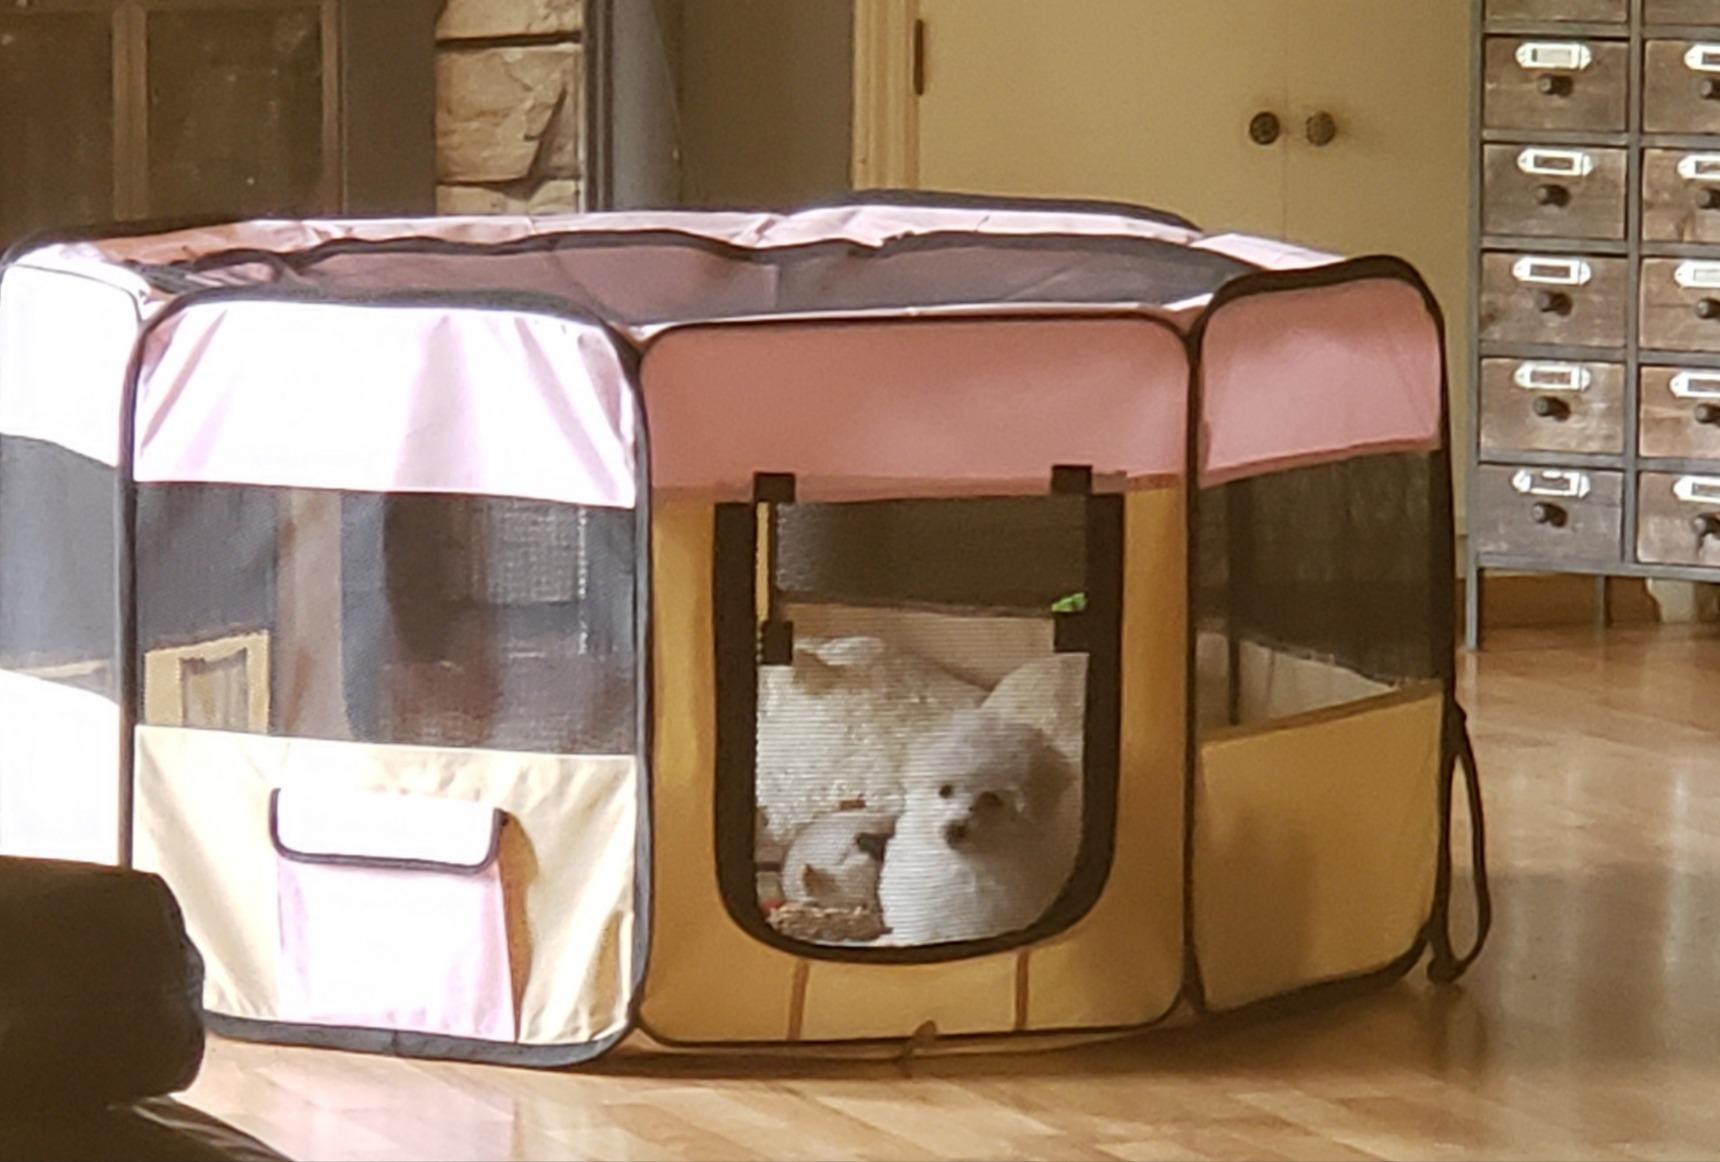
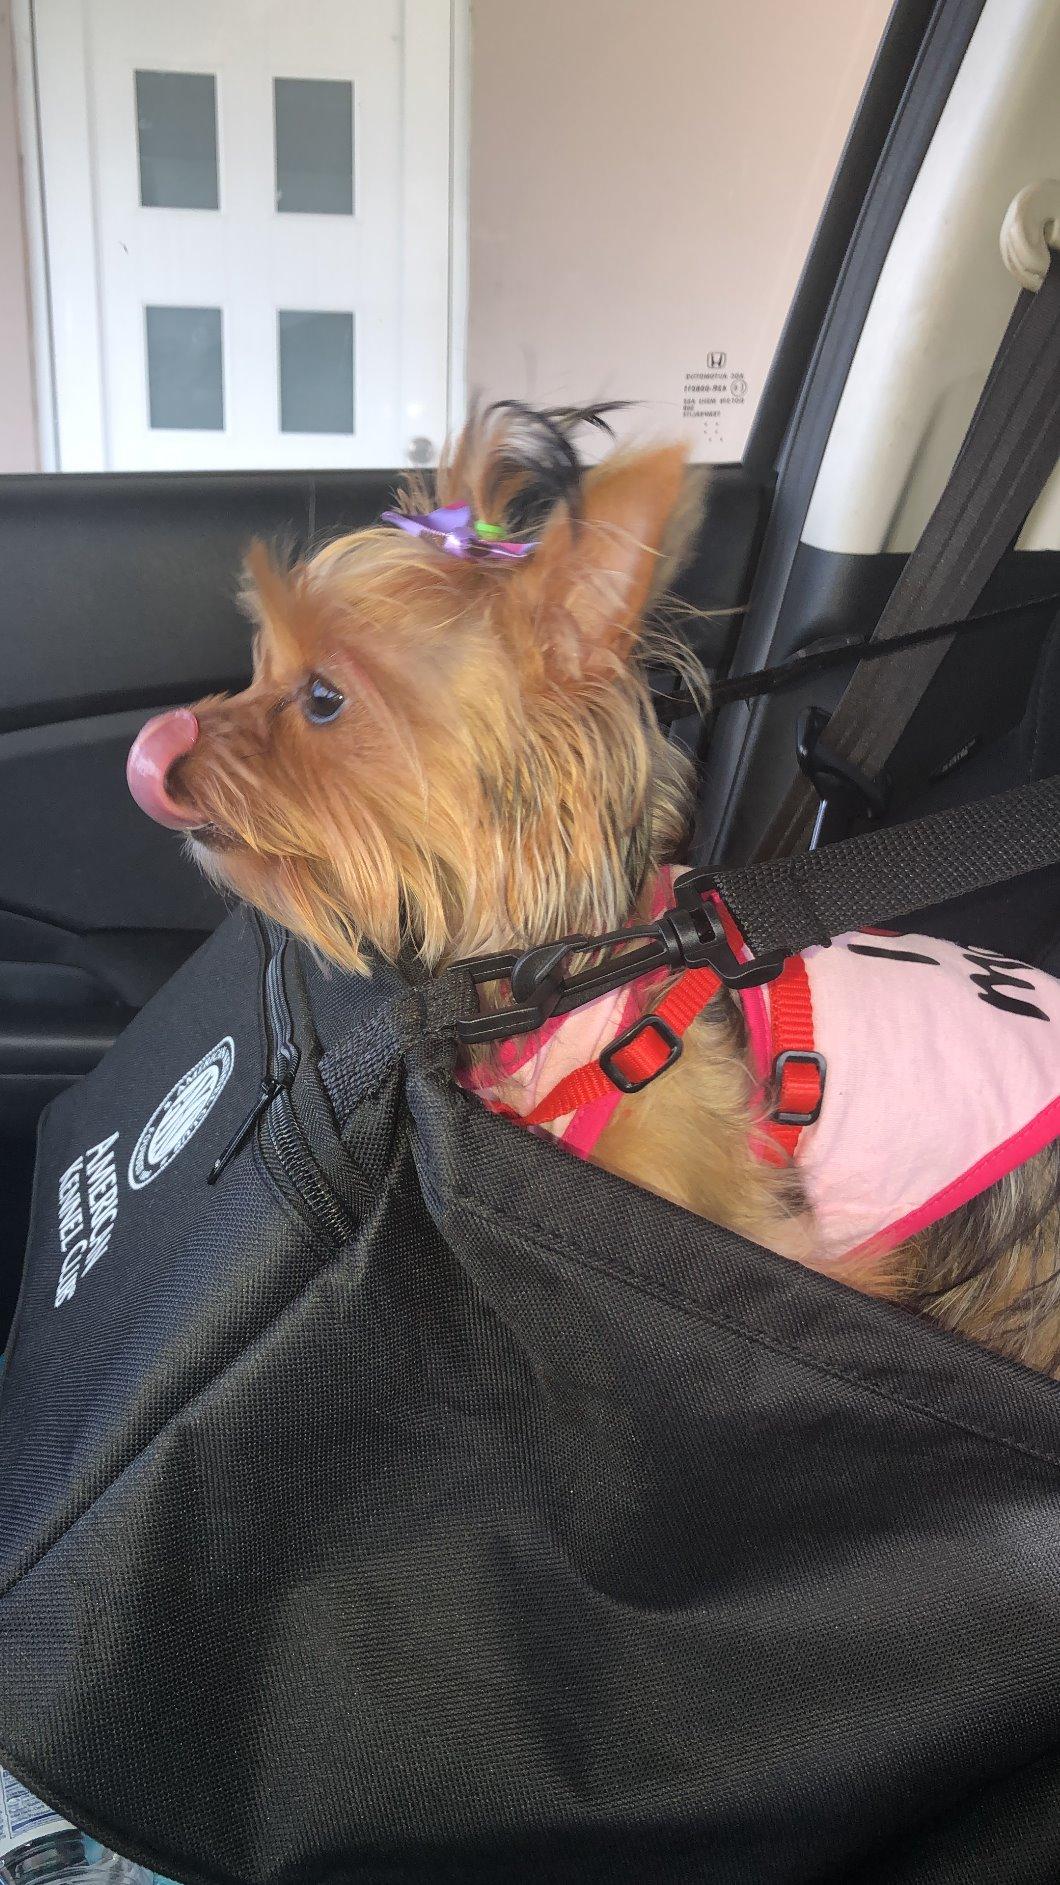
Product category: items_kennel
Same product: no